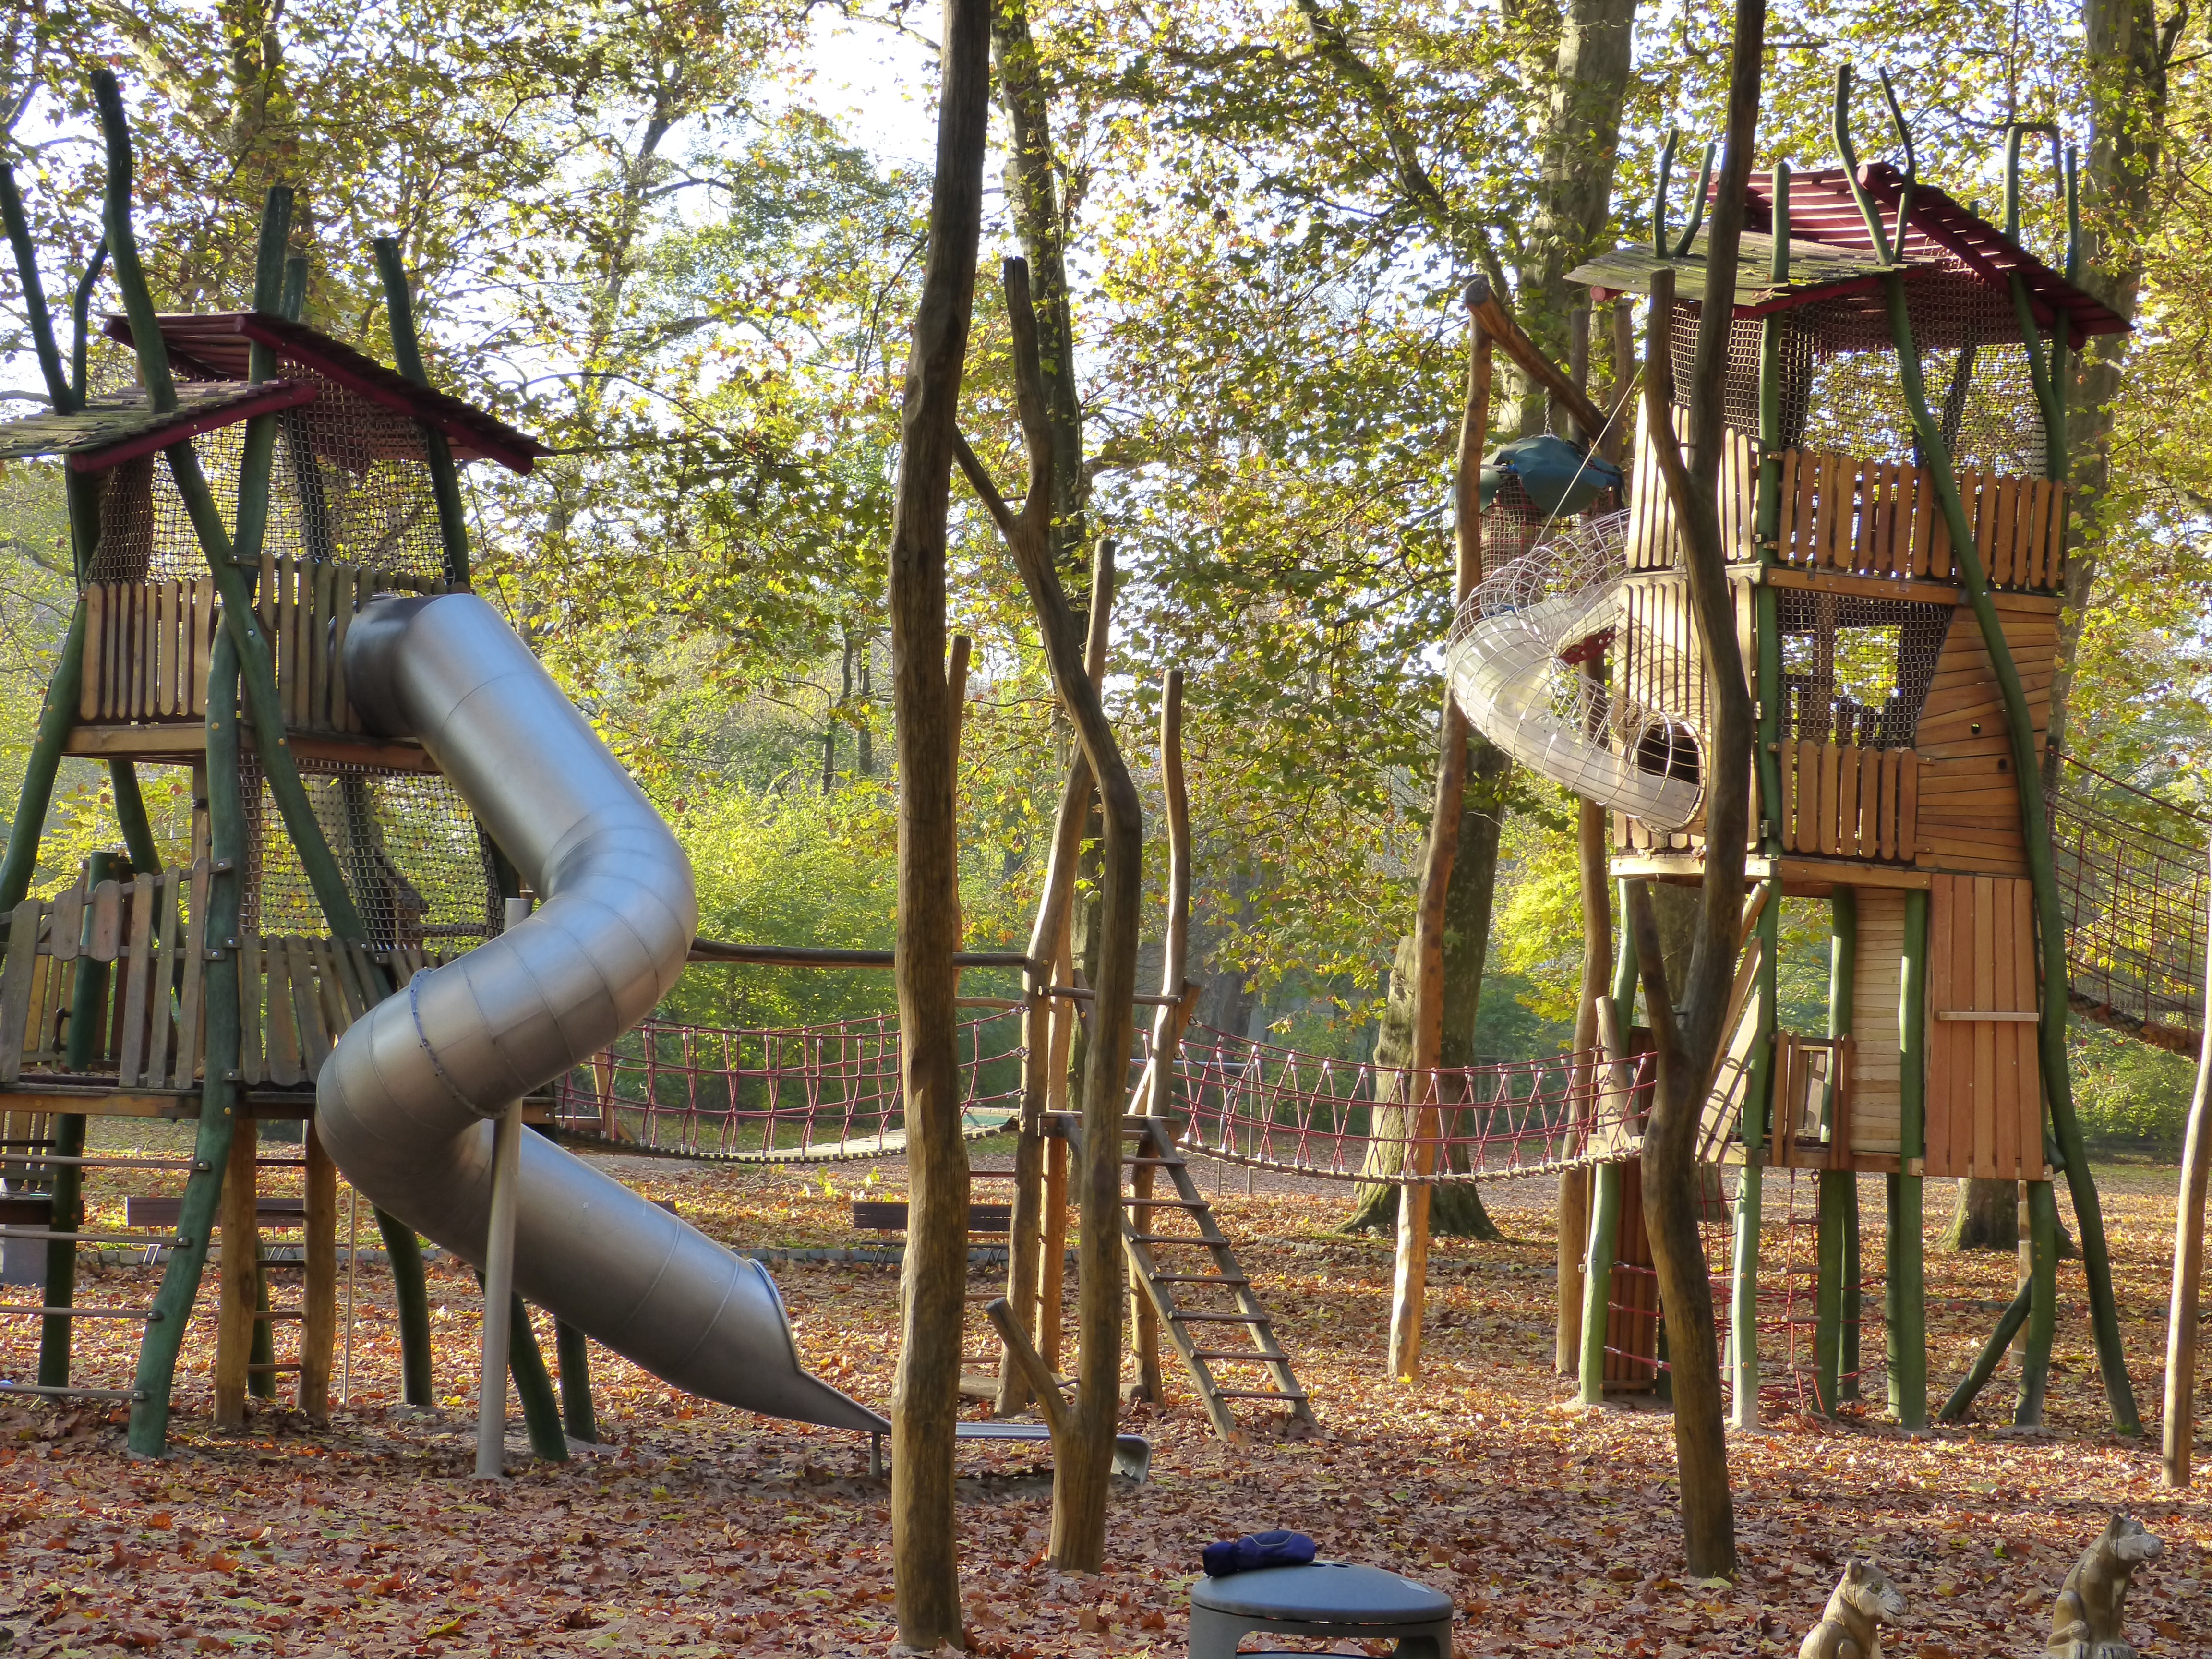
play, city, recreation, zoo, jungle, park, backyard, climb, public space, children, fun, playground, woodland, slip, outdoor recreation, human settlement, outdoor play equipment